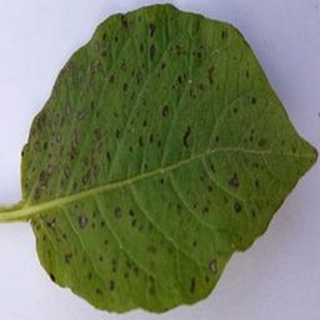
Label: potato_early_blight